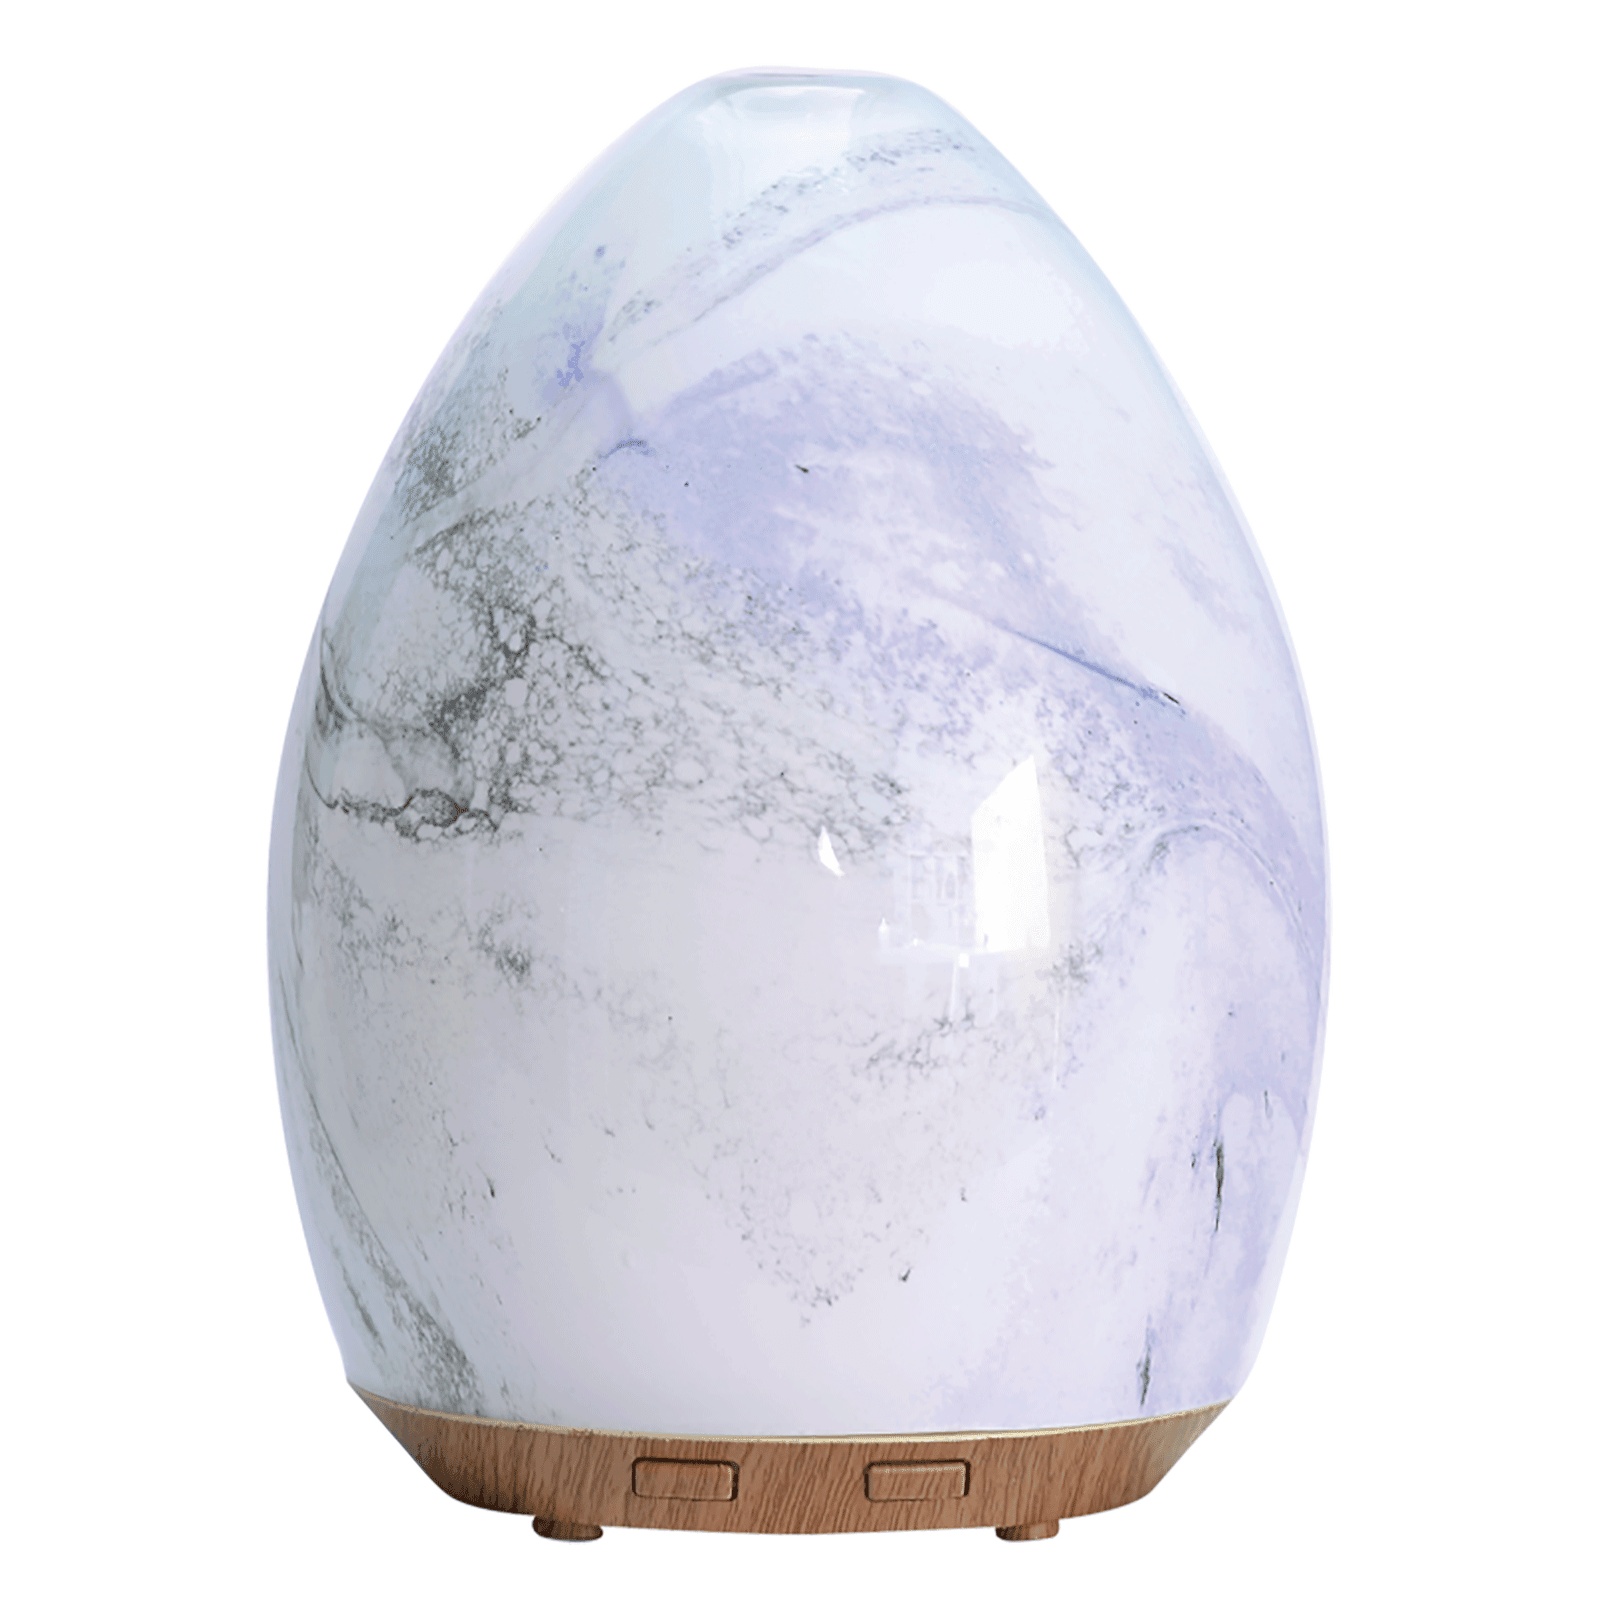
NOW Diffuser USB Glass Swirl
NOW Solutions Ultrasonic Glass Swirl USB Oil Diffuser unites scientific innovation with the timeless tradition of aromatherapy to create a BPA-free diffuser that uses only tap water and your favourite essential oils. Instead of heat, this contemporary diffuser utilizes high frequency ultrasonic electrical vibrations to create an ultra-fine mist, which helps to maintain essential oil integrity and holistic properties. With an automatic shut-off and up to five hours of whisper-quiet operation, this attractive diffuser with rotating colours complements your healthy lifestyle and is ideal for home and office.
Brand: NOW
Category: Home & Garden > Decor > Home Fragrance Accessories > Fragrance Diffusers > Ultrasonic Diffusers